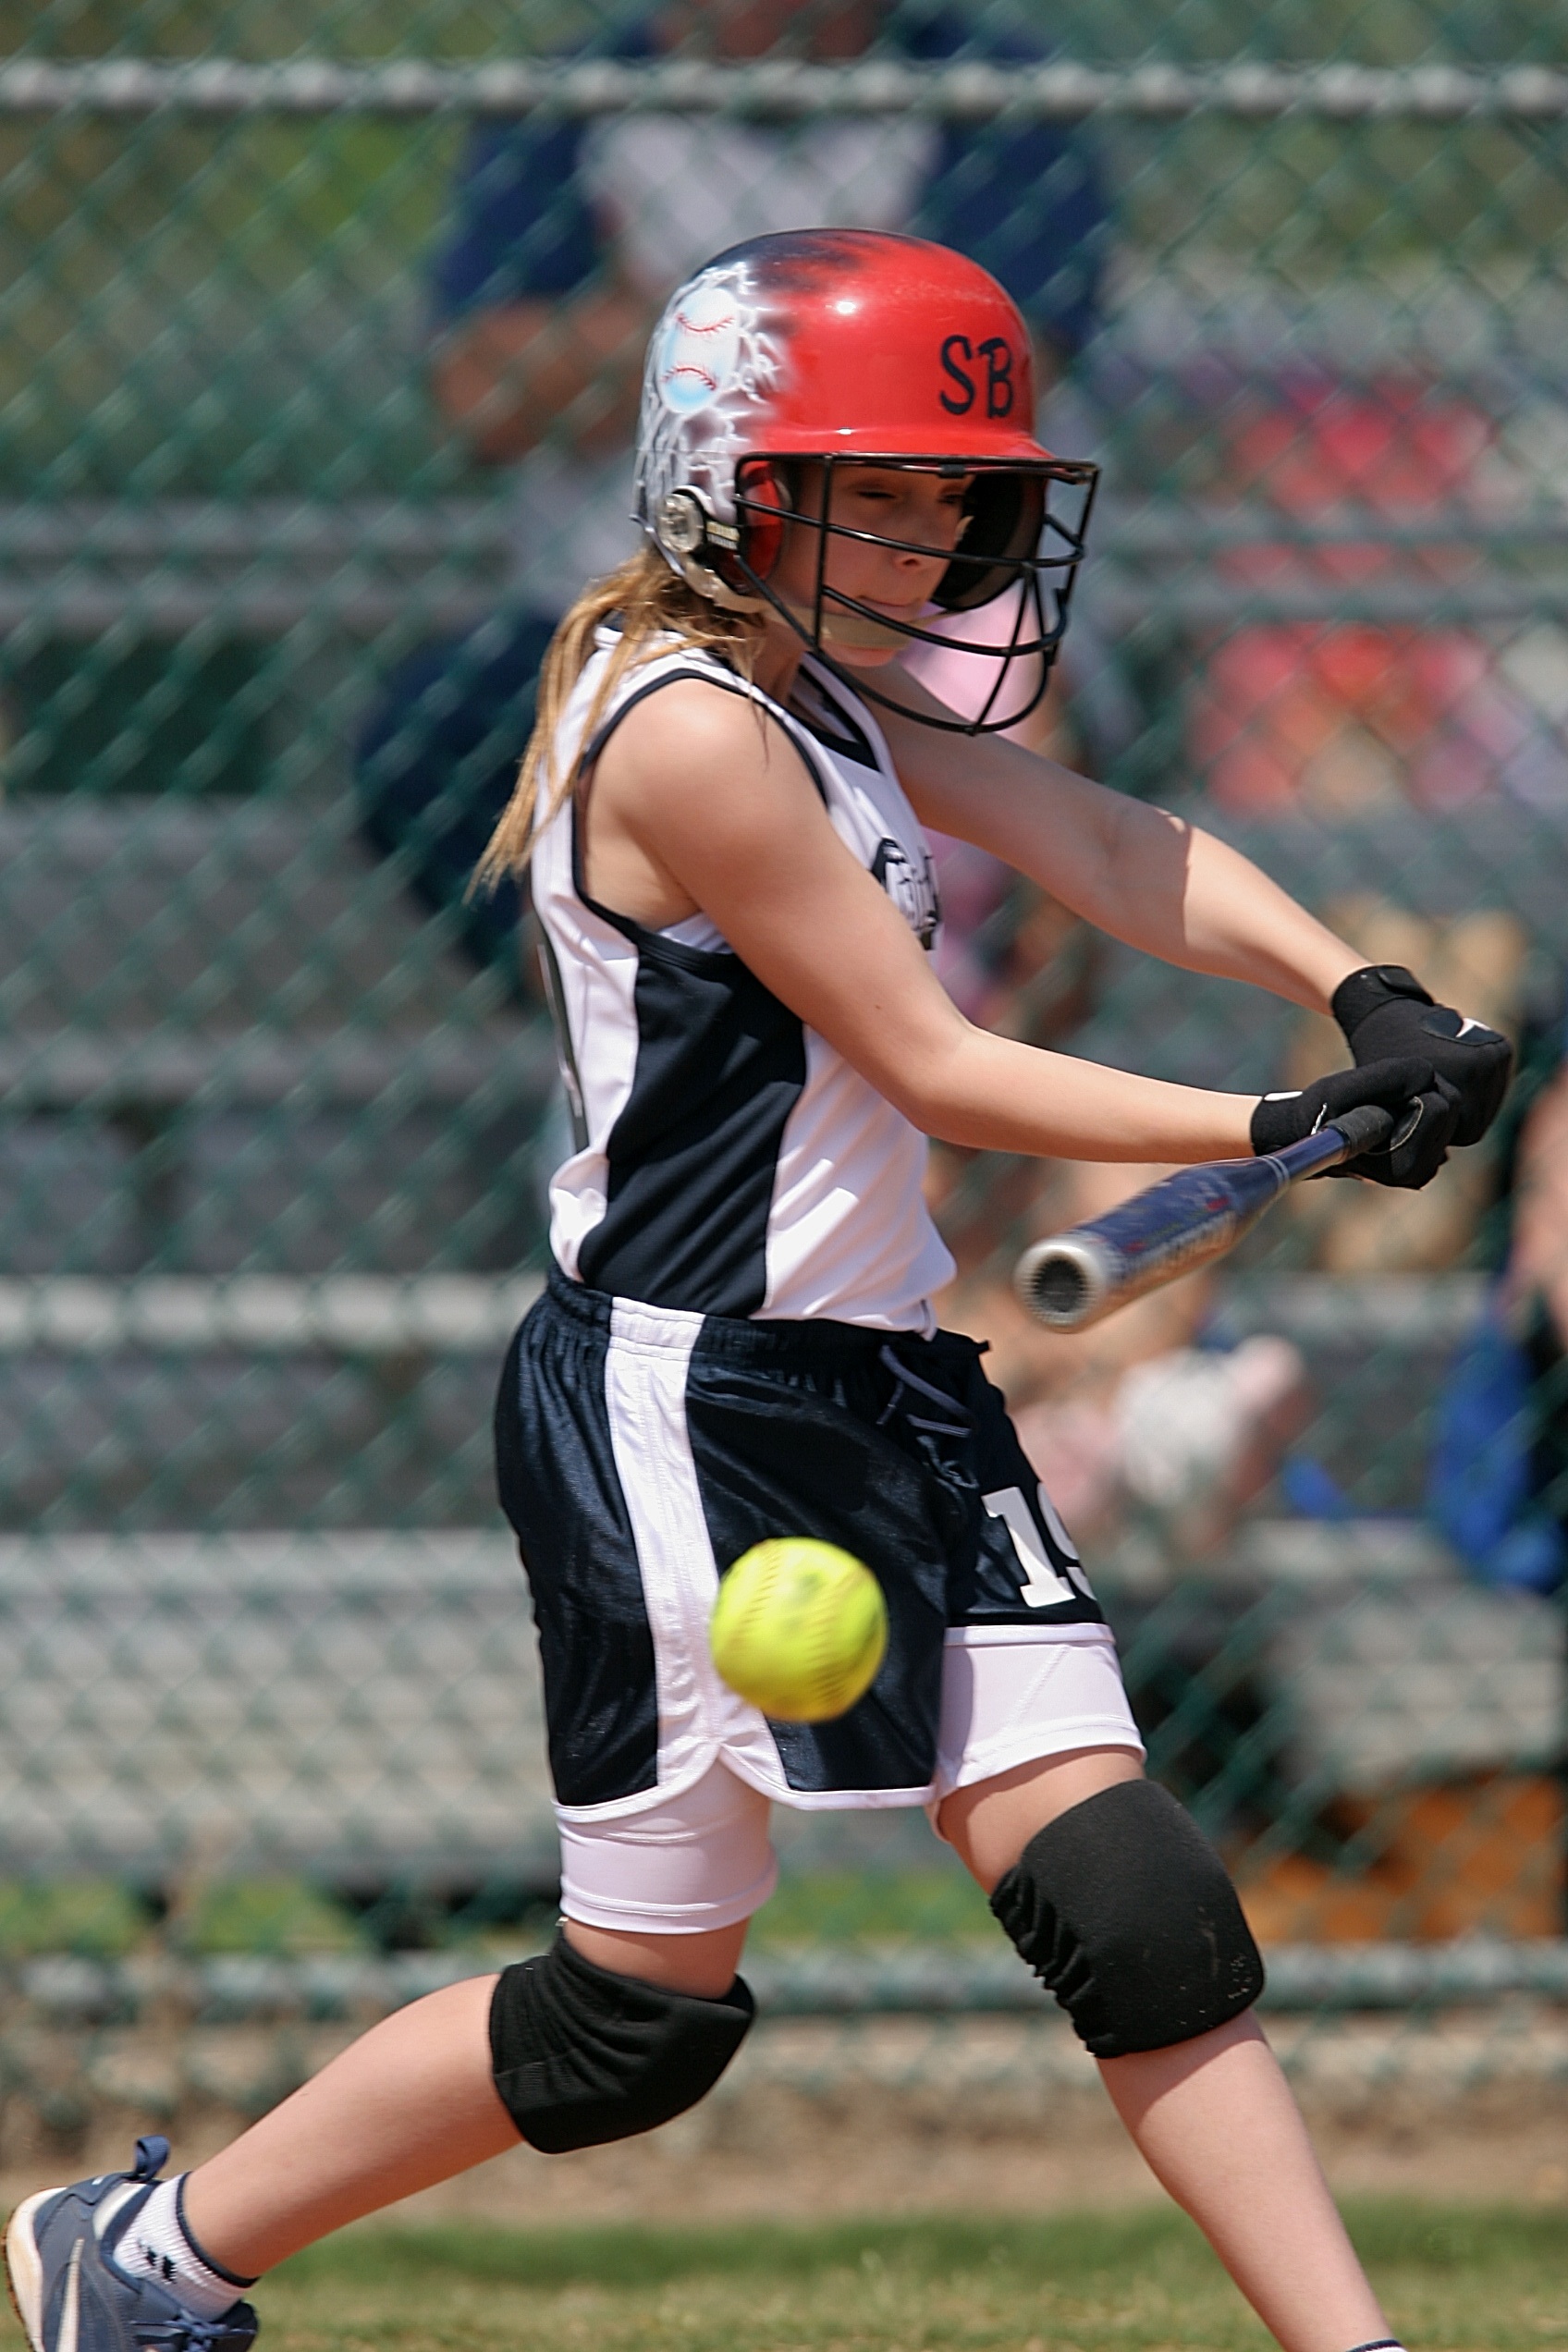
baseball, sport, game, female, youth, player, teenager, batter, competition, power, girls, american football, sports, helmet, ball, uniform, bat, teen, athlete, strike, concentration, tackle, batting, softball, infield, ball game, hitter, team sport, baseball positions, gridiron football, women's lacrosse